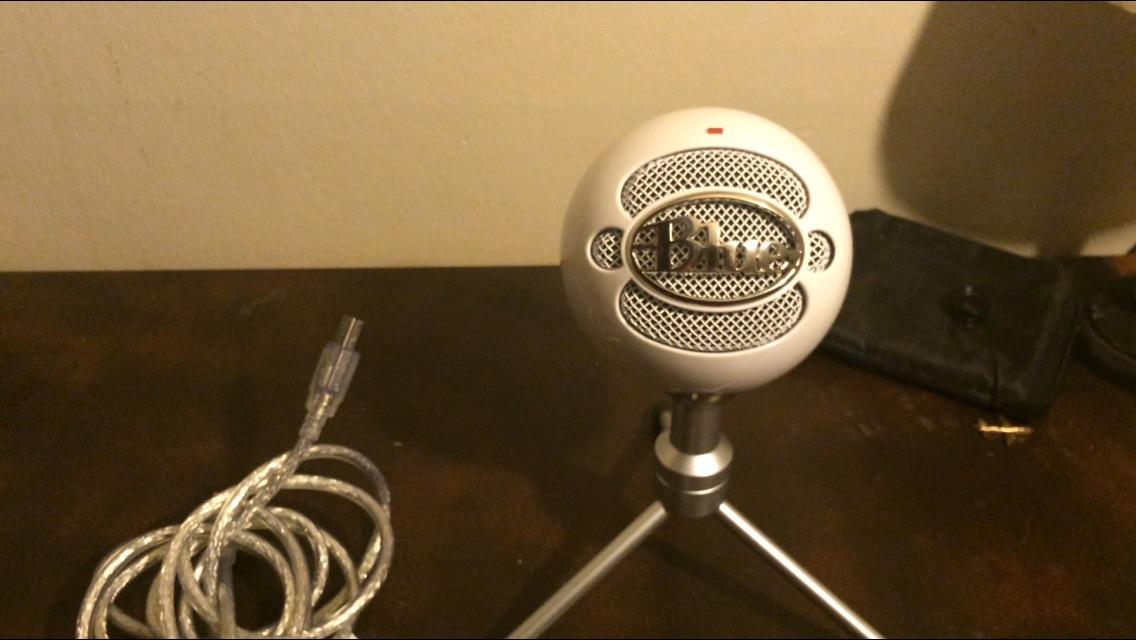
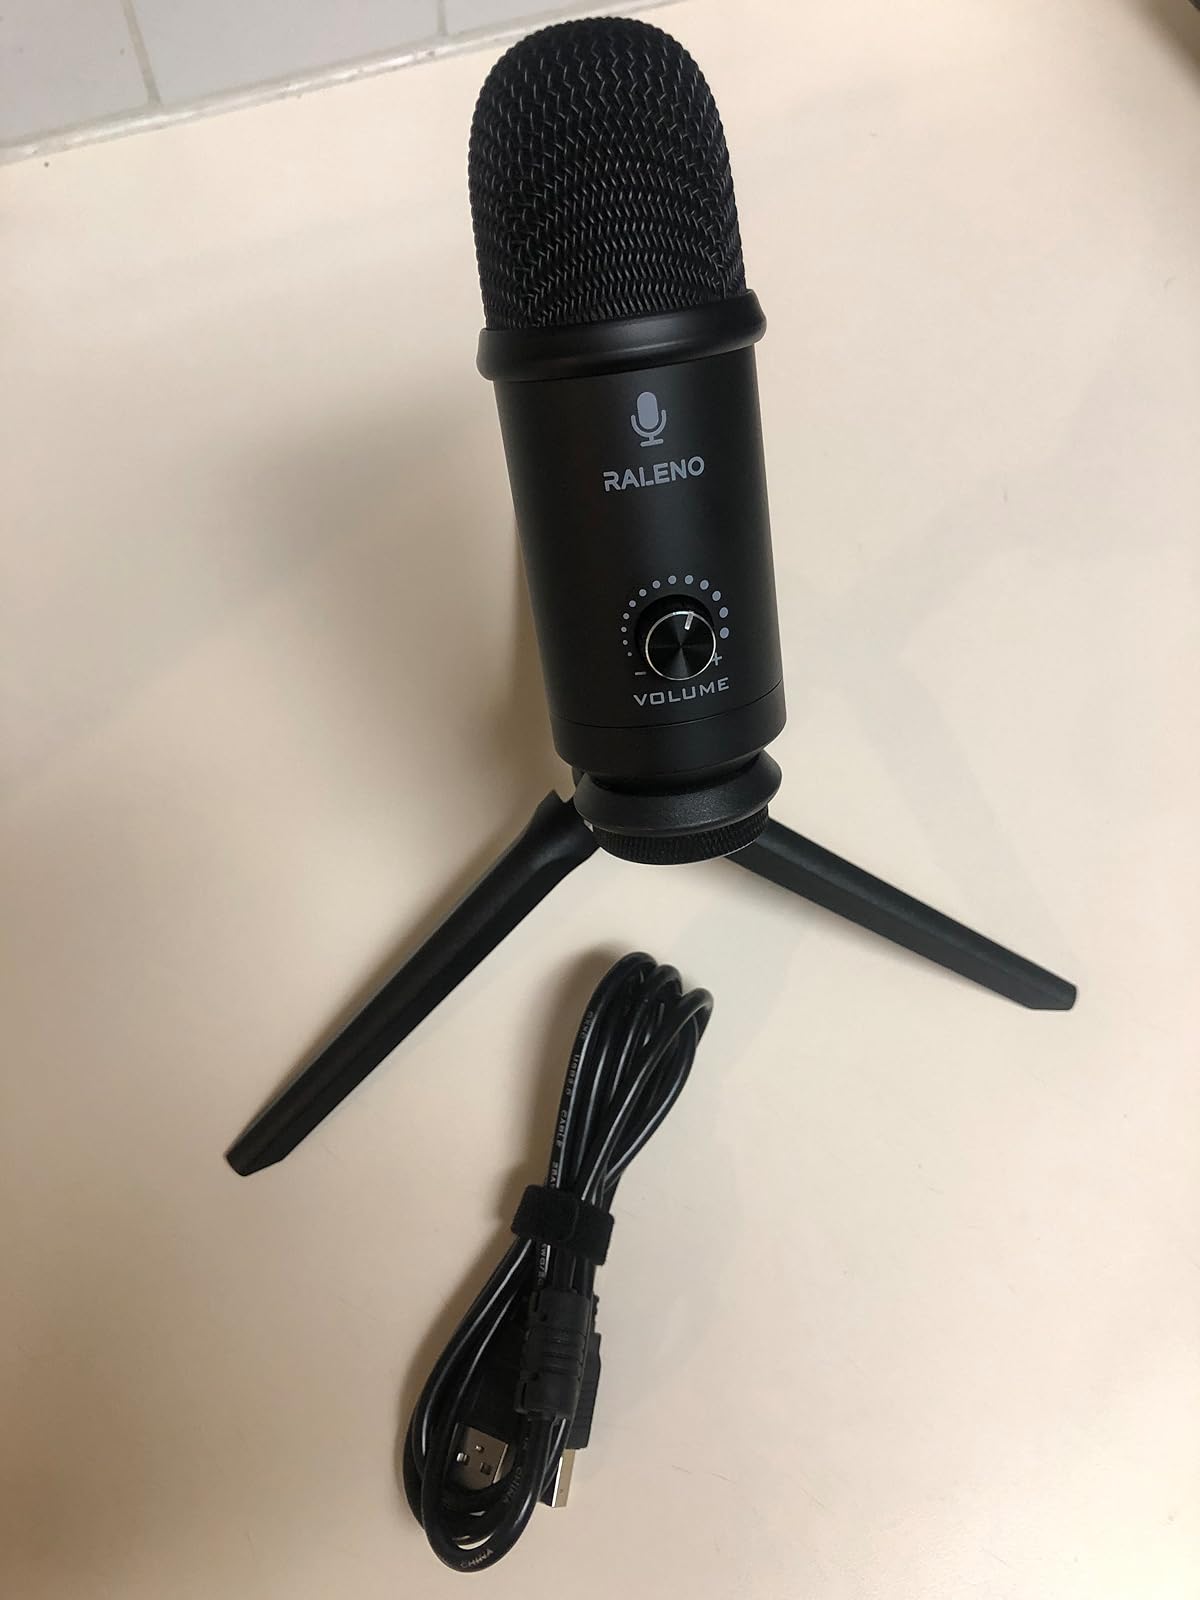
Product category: microphone
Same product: no